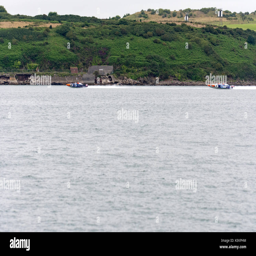
powerboat racing on the calm waters